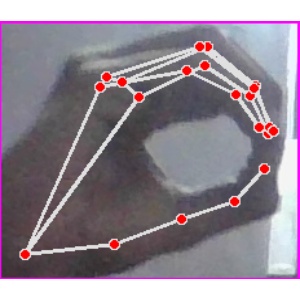
अक्षर: ठ